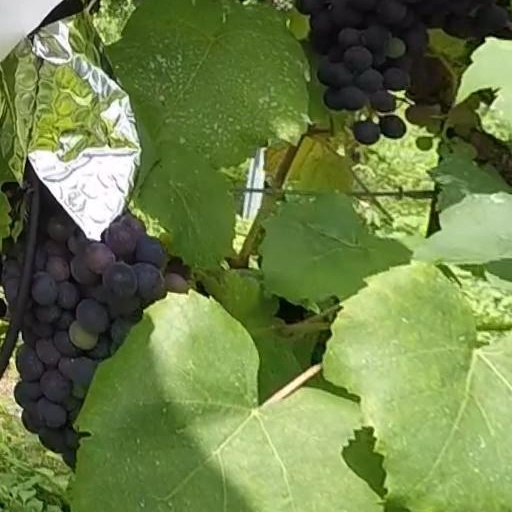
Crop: grape